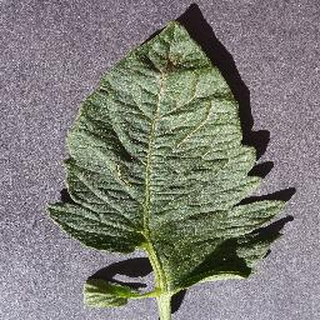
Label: healthy_tomato